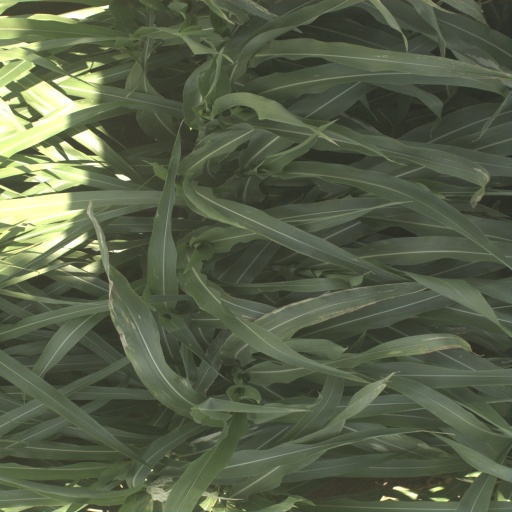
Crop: sorghum